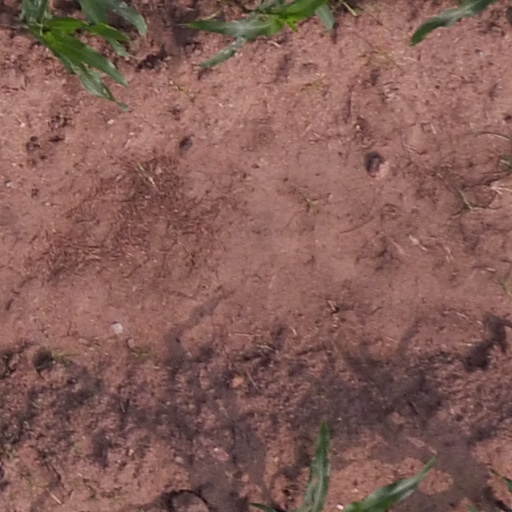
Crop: maize; corn